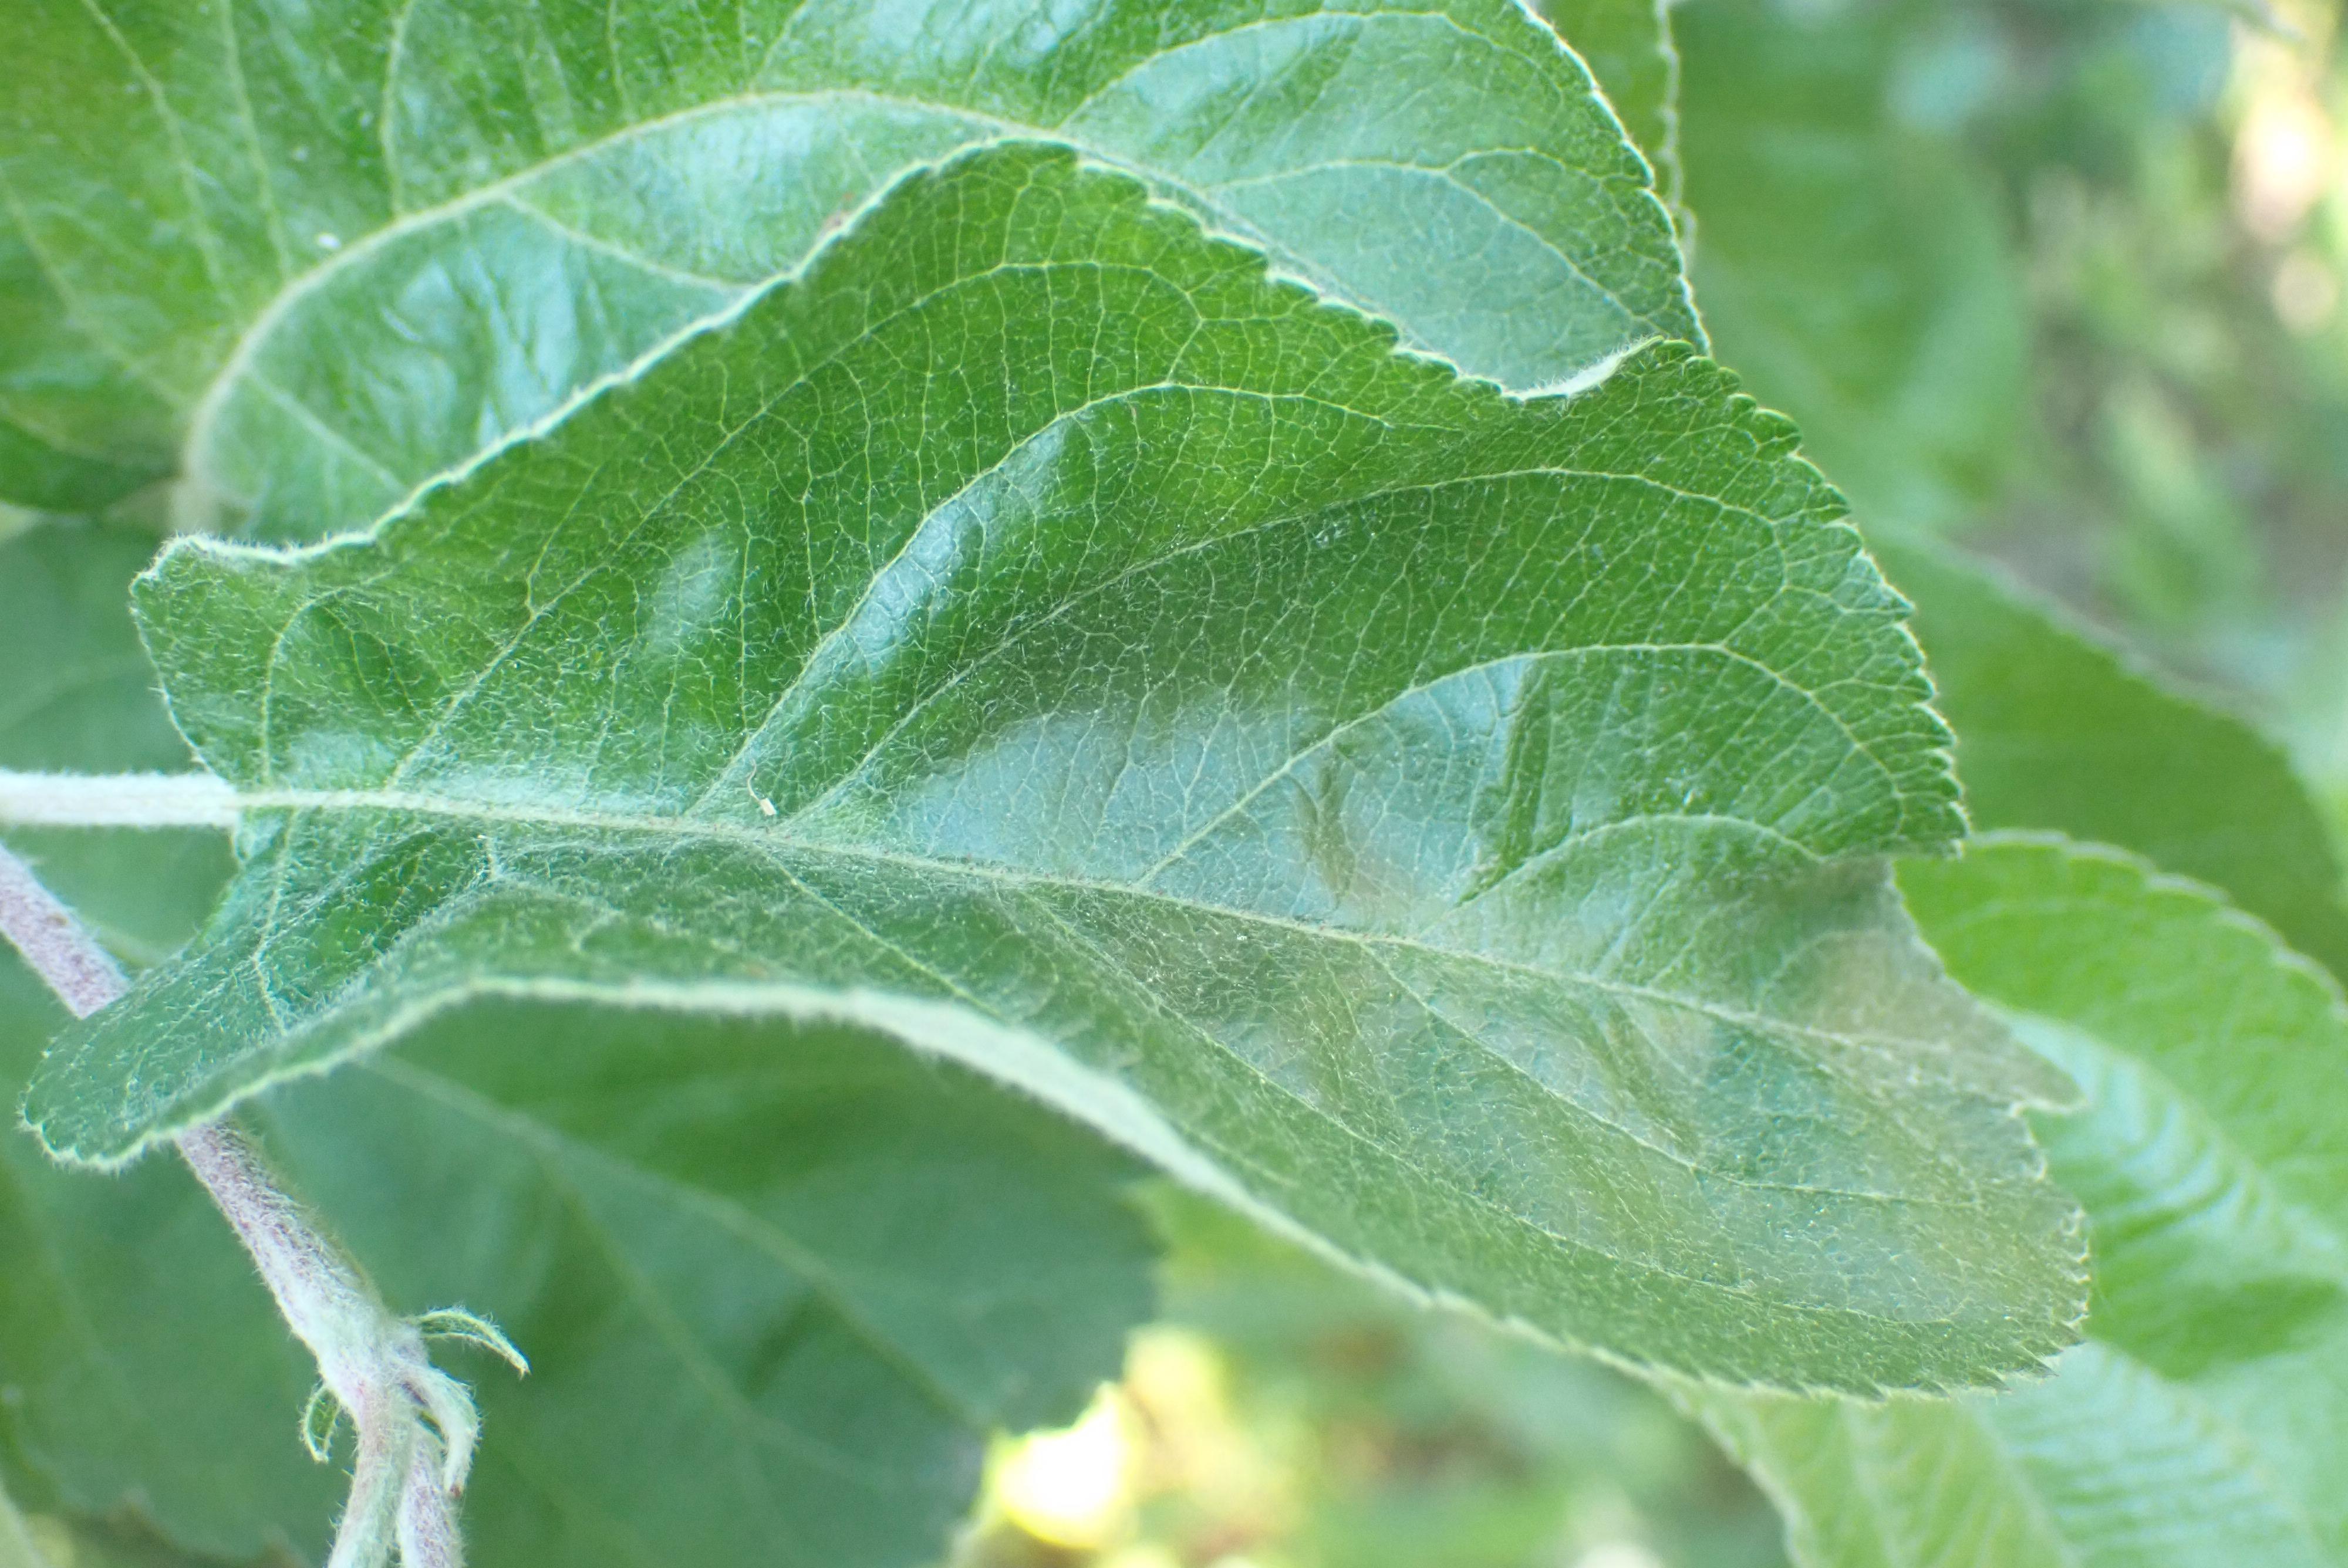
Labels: healthy